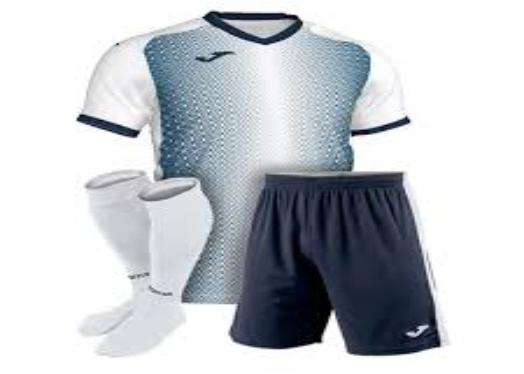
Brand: Joma-1
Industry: Clothes